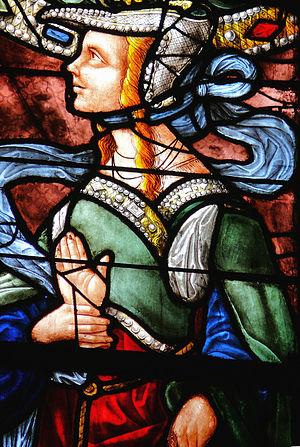
Auch - Cathédrale Sainte-Marie - Vitrail - Détail
La cathédrale Sainte-Marie d'Auch est une cathédrale catholique romaine située à Auch dans le Gers. Elle est dédiée à la sainte Vierge. Vaste édifice à trois nefs, de 102 mètres de long sur 35 m de large, elle est le siège de l'archidiocèse d'Auch.